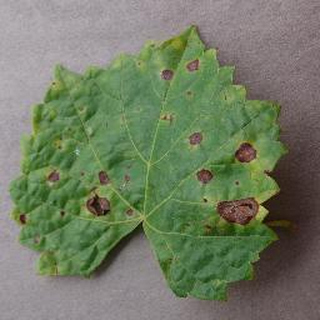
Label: grape_black_rot